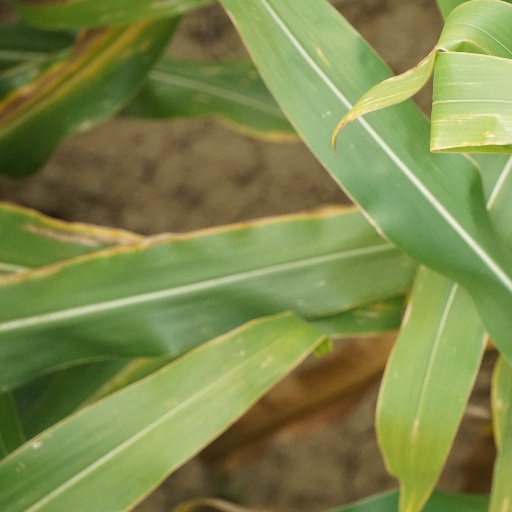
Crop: maize; corn